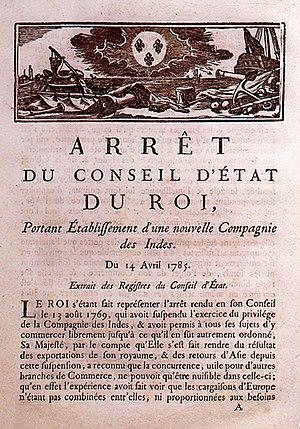
Charles-Alexandre de Calonne est un homme politique français, né à Douai le 20 janvier 1734 et mort à Paris le 30 octobre 1802. Ministre et contrôleur général des finances de Louis XVI entre 1783 et 1787, il s'est retrouvé au cœur des grandes spéculations boursières sous Louis XVI.